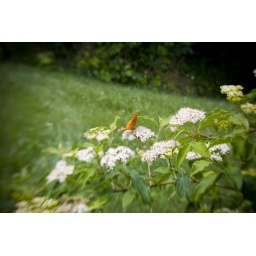
butterfly out in sedge, MO resting on a bush of white flowers. taken with a lens baby